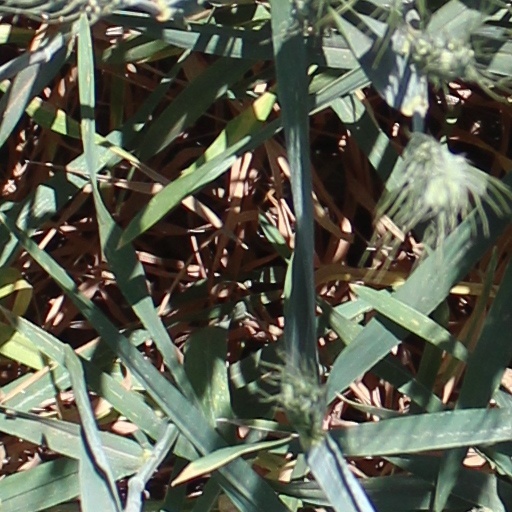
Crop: wheat